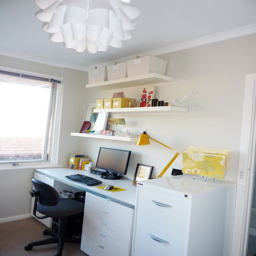
clean white walls and a pop of color !